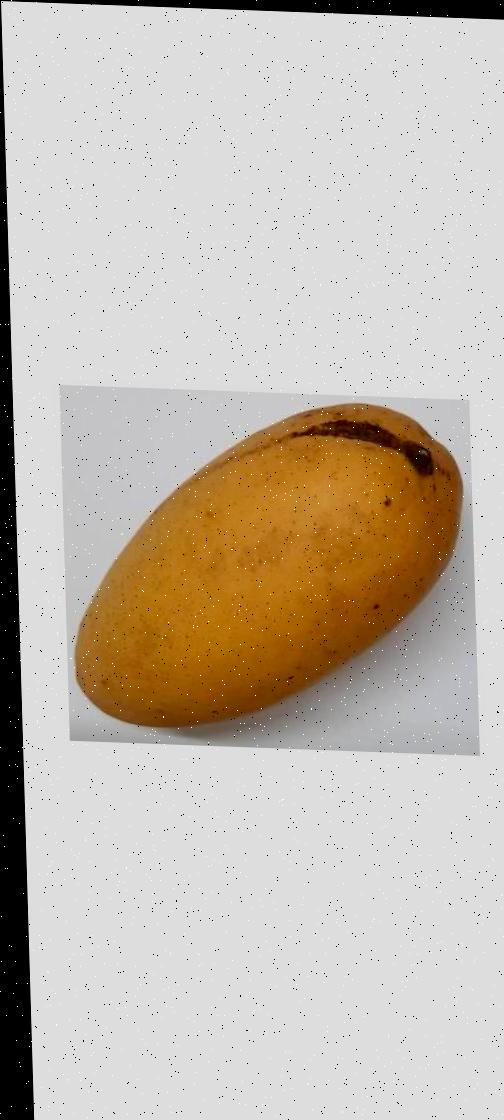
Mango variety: Katimon